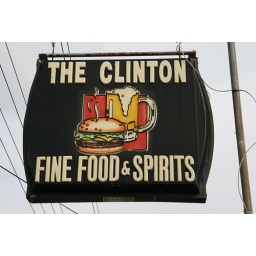
Clinton bar sign in Salamanca, NY